Imagination (film)

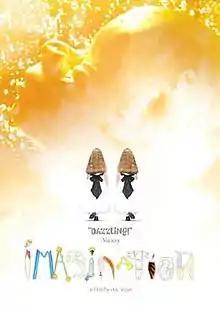
cover art for "Imagination"

Imagination is a 2007 American avant-garde animated/live action film, and the first feature length project directed by Eric Leiser, about young twin sisters who have Asperger syndrome.